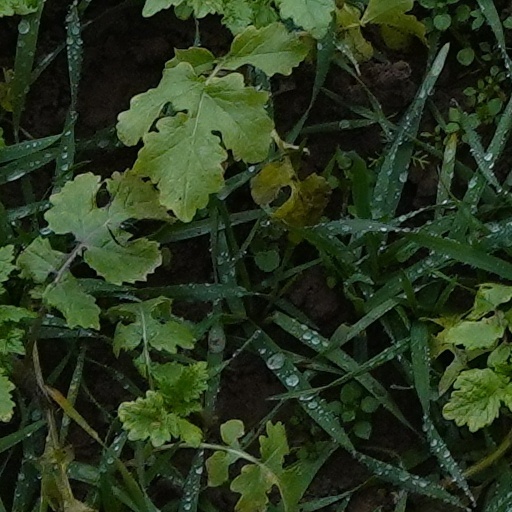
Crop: wheat